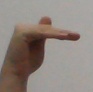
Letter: khaa